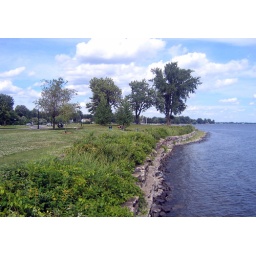
guy with motorcycle sleeping on park bench by lake